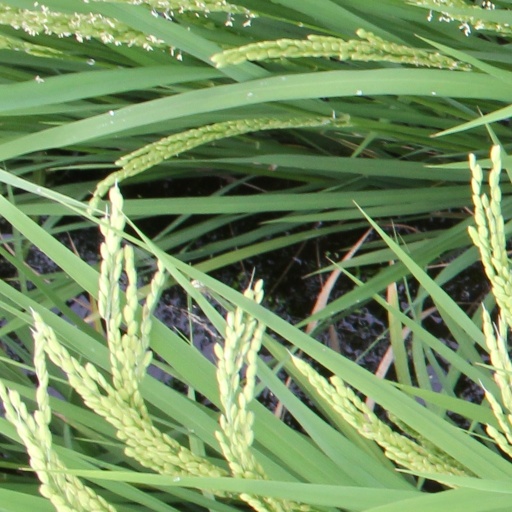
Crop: rice